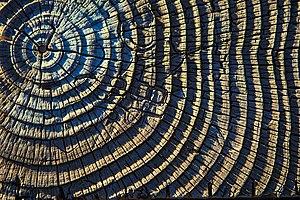
La dendrochimie est une méthode de biosurveillance de l'environnement basée sur le fait que les anneaux de croissances des arbres ont lors de leur formation enregistré une partie de la pollution de leur environnement. Certains de ces polluants ne sont pas dégradables ou ont une longue durée de vie ; ils peuvent être absorbés par l'arbre sous forme gazeuse, particulaire et/ou sous forme dissoute ; Le bois vivant absorbe et stocke ainsi une partie des métaux et minéraux que l’arbre a capté dans l’eau, l’air et/ou le sol qui l'alimentent sa vie durant, via ses racines, ses feuilles, et moindrement via l’écorce et le suber. Ce stock interne se forme en plus ou moins grandes quantités selon l’essence et l’âge de l’arbre, et selon le contexte environnemental.